CanJet

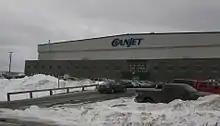
Headquarters of CanJet in Enfield

CanJet was relaunched on June 20, 2002, as an independent airline. The relaunched airline flew to three destinations, but quickly expanded. Canjet operated a fleet of nine Boeing 737-500 — seven of which were previously operated by United Airlines and one by Sabena — and one Boeing 737-300. These airframes date back to the early 1990s. There were plans to expand the airline's fleet of Boeing 737-500 aircraft to 20 by 2006; however, the plans were not realized.